Impossible Road

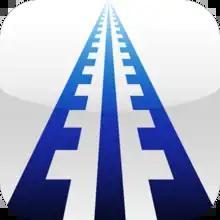
App icon

Impossible Road is a 2013 action video game developed and published by the Canadian indie studio Wonderful Lasers. It was released for iOS in 2013, and later for Android. A follow-up published by Rogue Games, "Super Impossible Road", was released for Windows on May 11, 2016, as one of the launch titles for Apple Arcade on September 19, 2019, for Nintendo Switch on December 9, 2021, and for PlayStation 4, PlayStation 5, Xbox One, and Xbox Series X/S on June 8, 2022. A true sequel, "Impossible Road 2", was announced to be in development for Windows in December 2023.